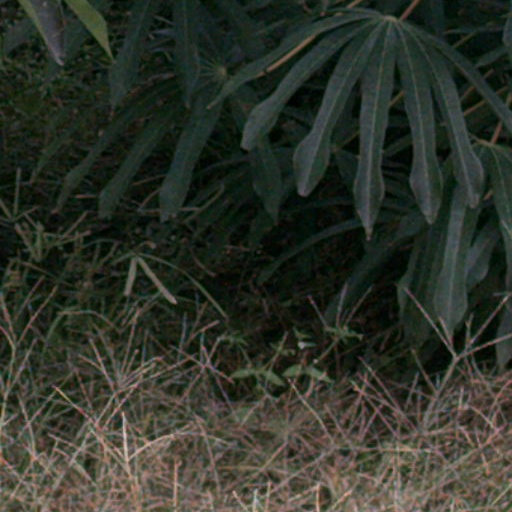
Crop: cassava